Aastha Chaudhary

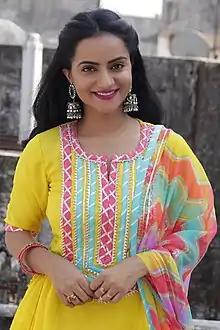

Aastha Chaudhary is an Indian television actress known for television drama serials, she started her acting career in 2007 with a zee TV serial and got much popularity with Babul Ka Aangann Chootey Na, Uttaran, Aise Karo Naa Vidaa, Kesari Nandan. In 2025 Aastha became team owner of team Flying Warriors in Yuva Badminton League